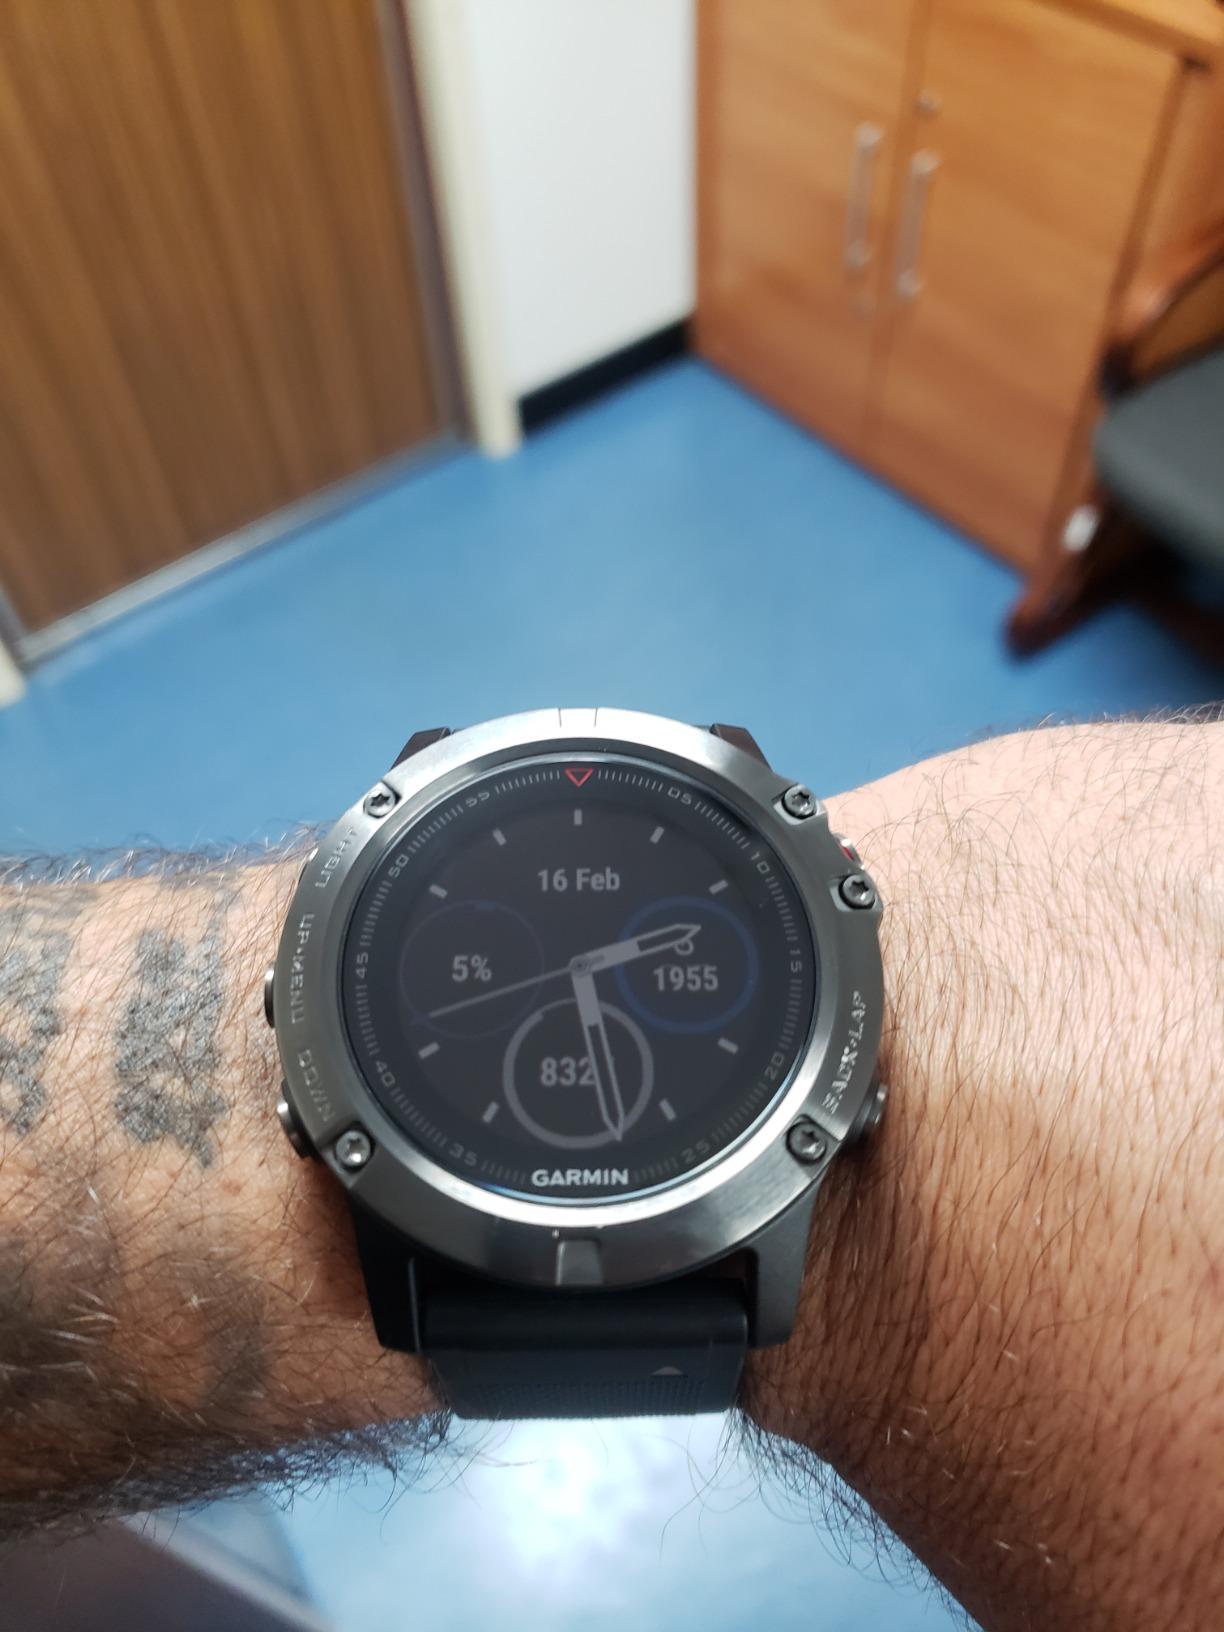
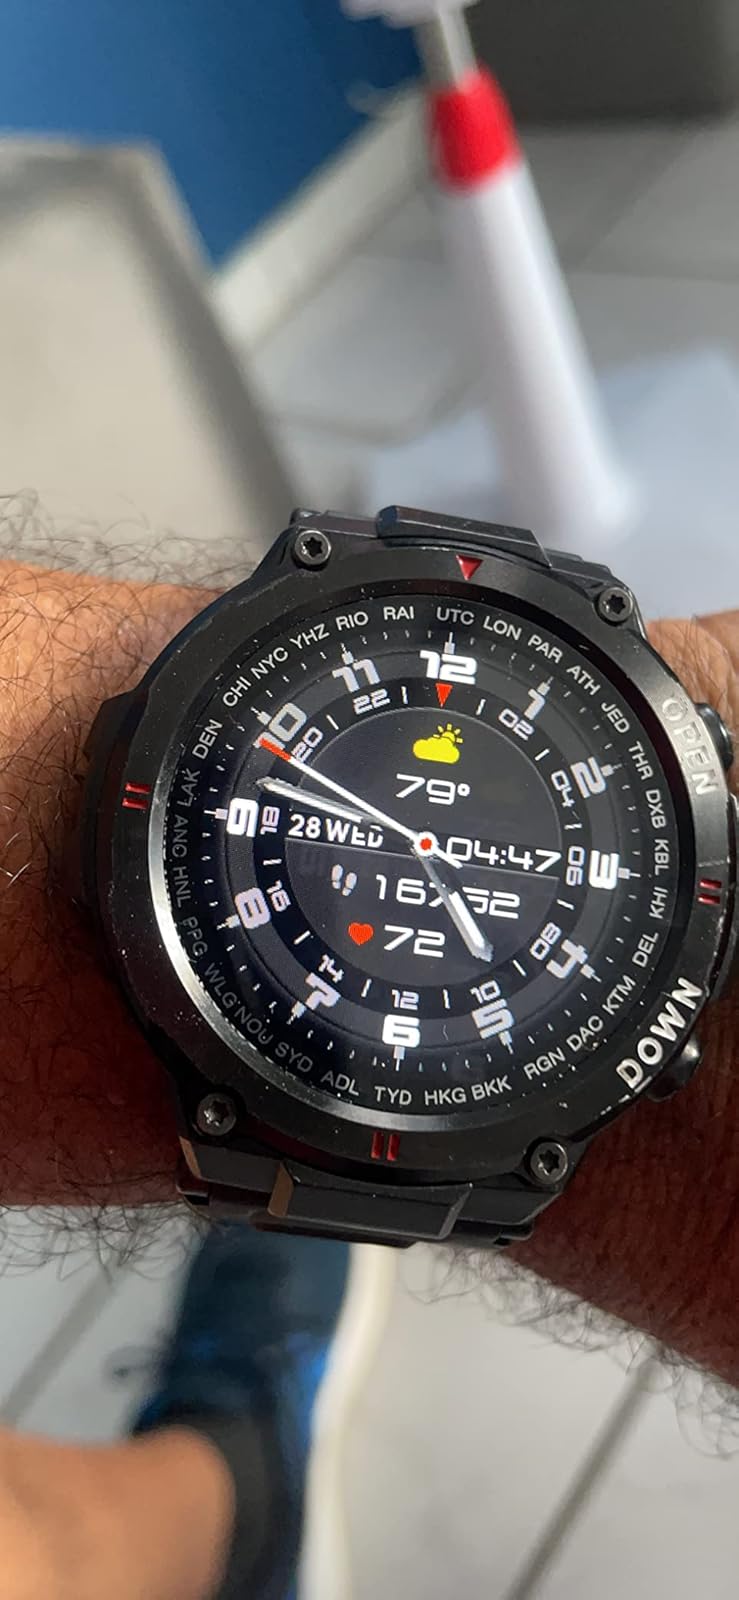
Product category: smartwatch
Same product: no